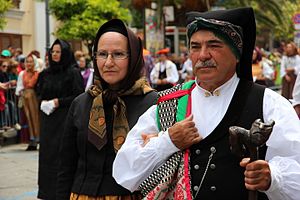
Samassi
Samassi er en by og en kommune i provinsen Sud Sardegna i regionen Sardinien i Italien. Byen ligger i 56 meters højde og har 5.196 indbyggere. Kommunen har et areal på 42,04 km² og grænser til kommunerne Furtei, Sanluri, Serramanna og Serrenti.